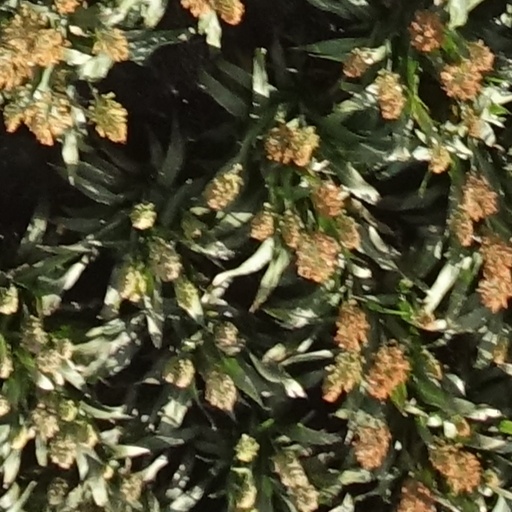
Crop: sorghum